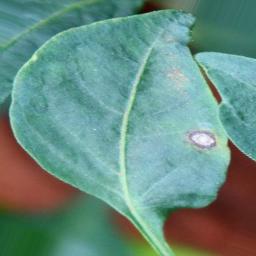
Label: cercospora